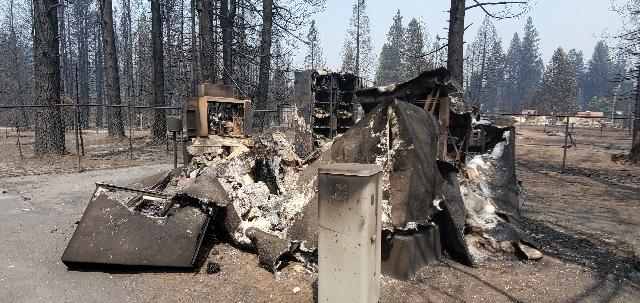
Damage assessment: destroyed